Donald Judd

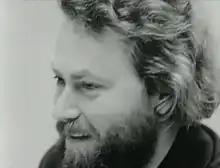

Donald Clarence Judd (June 3, 1928February 12, 1994) was an American artist associated with minimalism. In his work, Judd sought autonomy and clarity for the constructed object and the space created by it, ultimately achieving a rigorously democratic presentation without compositional hierarchy. He is generally considered the leading international exponent of "minimalism", and its most important theoretician through such writings as "Specific Objects" (1964). Judd voiced his unorthodox perception of minimalism in "Arts Yearbook 8," where he says, "The new three dimensional work doesn't constitute a movement, school, or style. The common aspects are too general and too little common to define a movement. The differences are greater than the similarities."